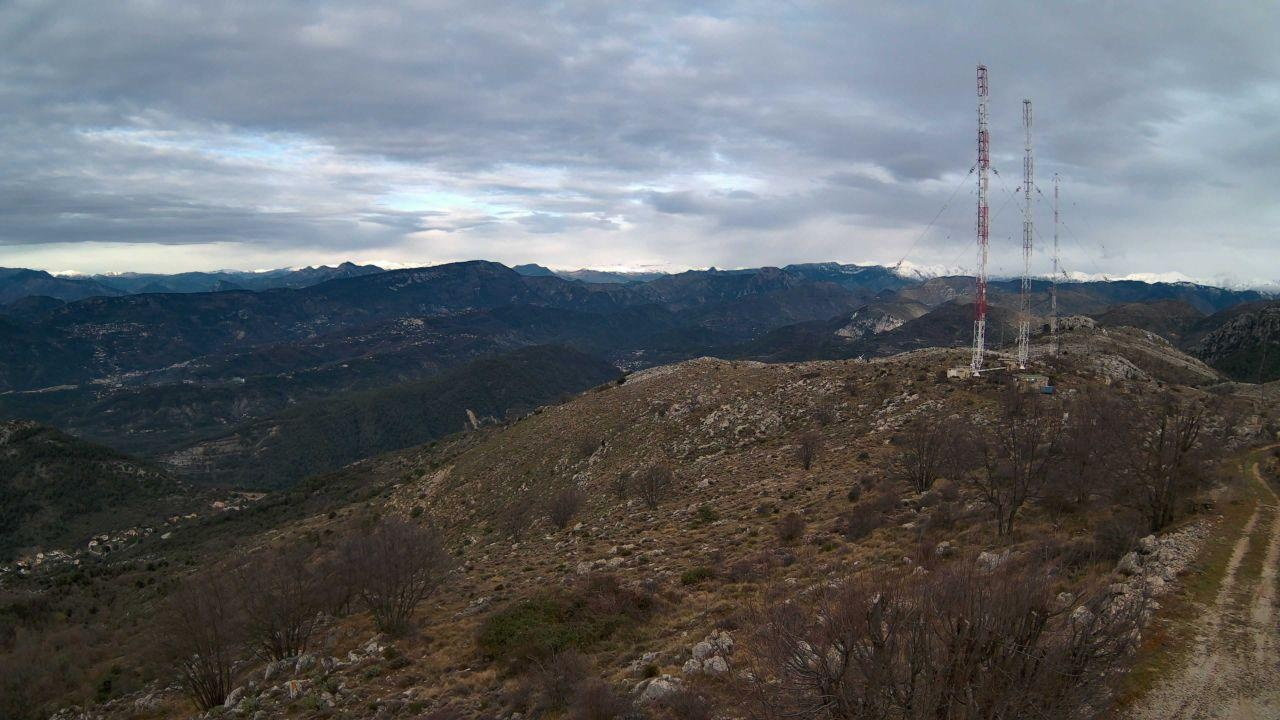
Fire: no
Smoke: no